Peter Haskell filmography

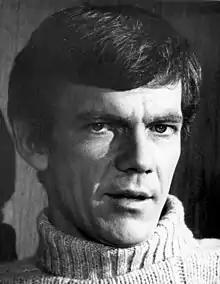
Haskell in 1969

This is the complete filmography of actor Peter Haskell (October 15, 1934 – April 12, 2010).